Amos H. Root Building

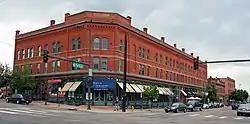
Building in 2009

The Amos H. Root Building, or simply the Root Building, at 1501-1529 Platte St. in Denver, Colorado, was built in 1884 for businessman Amos H. Root. It was listed on the National Register of Historic Places in 1980.